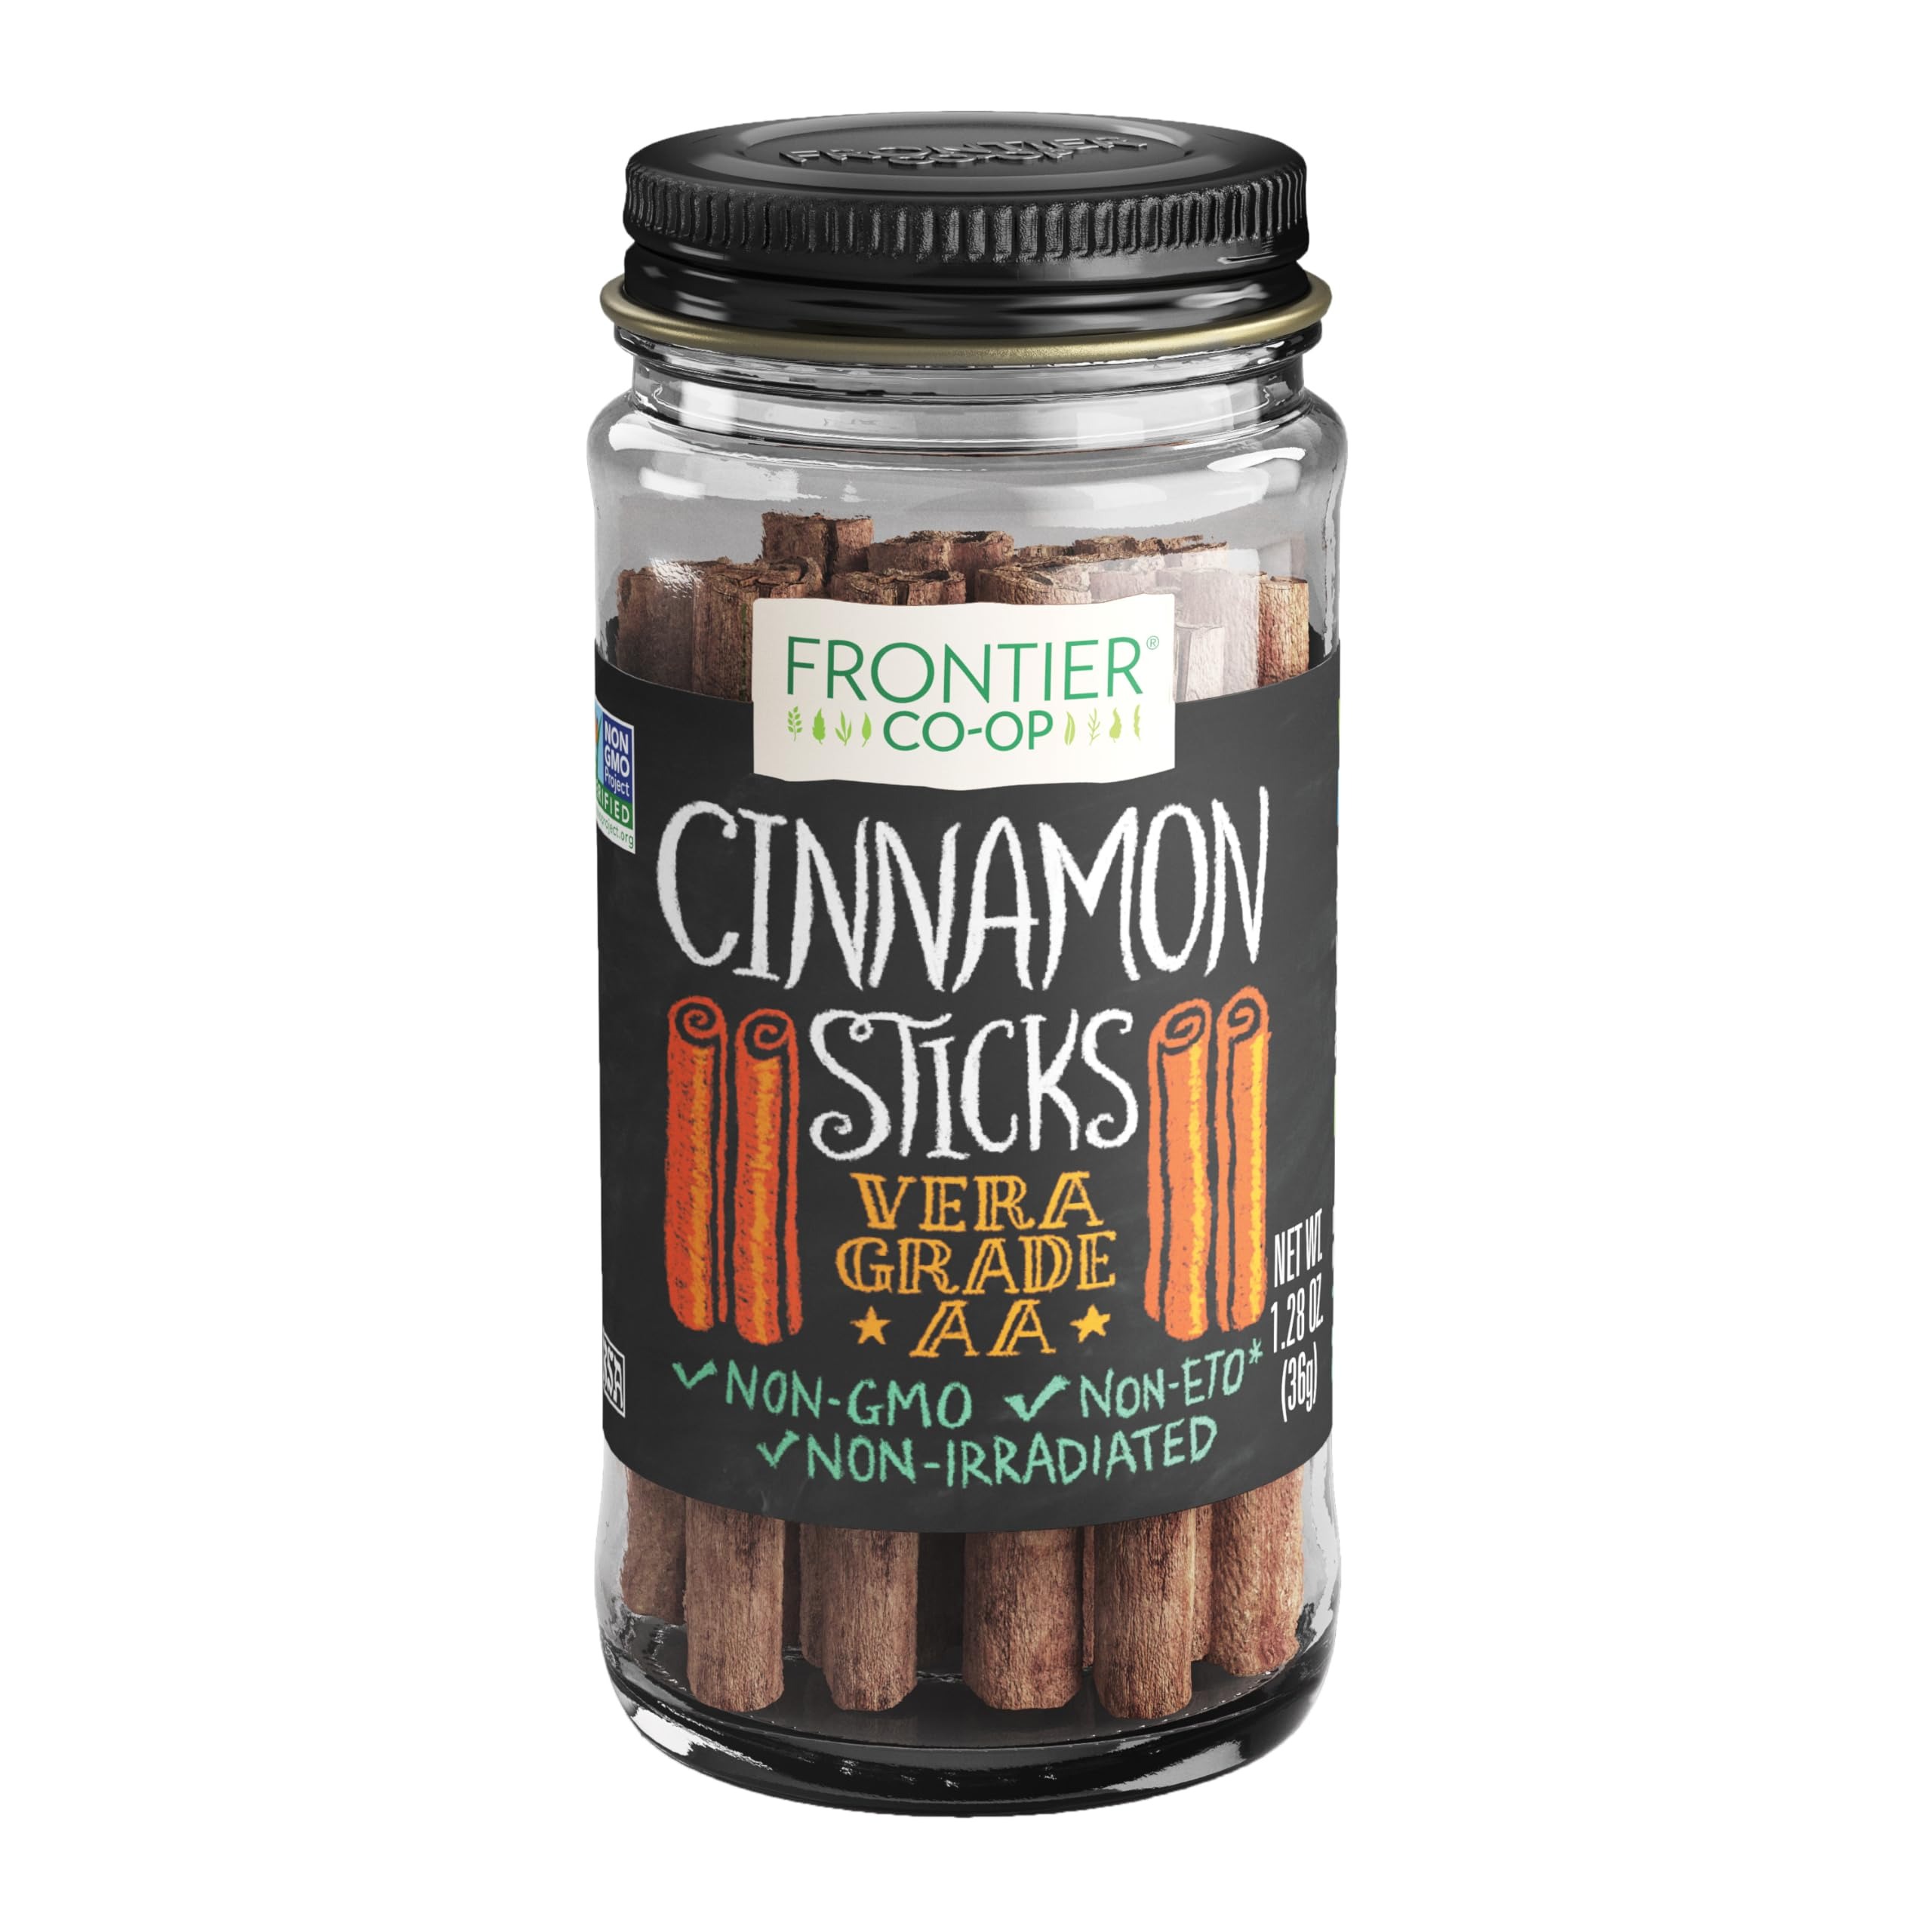
Item Name: Frontier Cinnamon Sticks Whole 2.75", 1.02 Ounce
Bullet Point 1: CINNAMON STICKS - Indulge in the rich and full-bodied flavor of Frontier Co-op Korintje Cinnamon Sticks, where a perfect balance of spice, warmth, and sweetness creates a sensory delight. These aromatic sticks are not only a culinary treasure but also add flair to mulled drinks and teas. Elevate your beverage experience by serving each cup with its own cinnamon-stick swirler.
Bullet Point 2: BEST USES - Perfect for enhancing mulled drinks and teas, these sticks add a delightful aromatic touch. Impress your guests by serving drinks with individual cinnamon-stick swirler companions. Get creative in the kitchen by crafting your own mulling spice blend with these versatile cinnamon sticks, combined with allspice, cloves, and ginger.
Bullet Point 3: EXCEPTIONAL FLAVOR, RESPONSIBLY SOURCED - Use responsibly-sourced spices to elevate your meals and give back to the planet through sustainable farming practices - adding flavor, depth and meaning to everything you create.
Bullet Point 4: COMMITTED TO PEOPLE & PLANET - Our sustainable sourcing programs start with a commitment and investment in our growers. We support essential projects like education, medical infrastructure, freshwater initiatives, and sustainable farming practices. Through mutually beneficial partnerships, we are bound and determined to source ingredients ethically and responsibly.
Bullet Point 5: ABOUT US - We are Frontier Co-op. 50,000 member owners strong and a powerful force of good in the world. As an ethically committed herb and spice company, we are united by our mission to put people and planet before profits.
Value: 1.02
Unit: Ounce

Price: 5.13